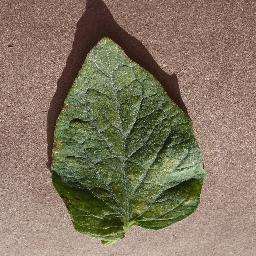
Label: Tomato___Spider_mites Two-spotted_spider_mite